Alexey Gromov

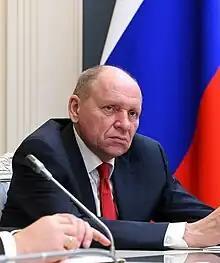
Gromov in 2020

Alexey Alexeyevich Gromov (born 31 May 1960) is a Russian politician. He is First Deputy Chief of Staff of the Presidential Administration of Russia. He has the federal state civilian service rank of 1st class Active State Councillor of the Russian Federation. He has been referred to as "Vladimir Putin's media puppetmaster".